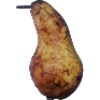
Label: Pear Abate 1